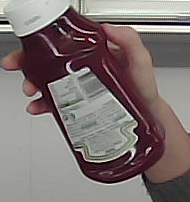
Product: heinz_ketchup